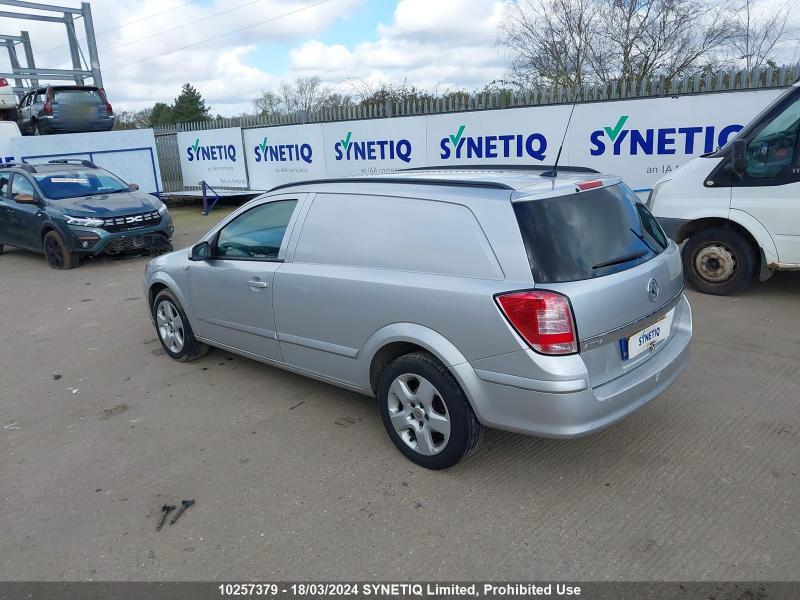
Aucun dommage détecté.
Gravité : aucun